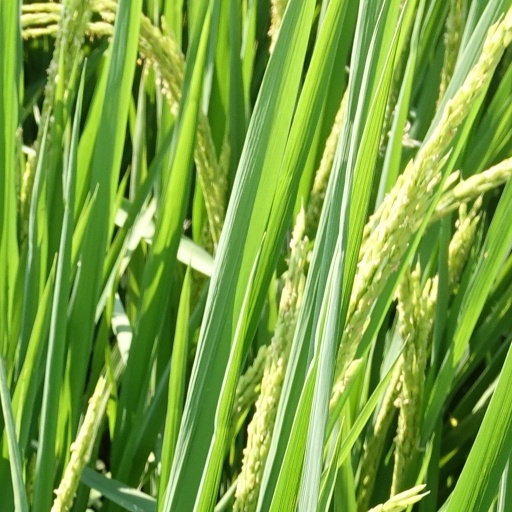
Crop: rice